Eternit

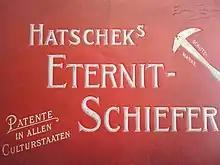
Front cover of a brochure for Hatscheks Eternit Schiefer (asbestos cement roof tiles)

Fibre-reinforced cement products were invented in the late 19th century by the Austrian Ludwig Hatschek. Principally he mixed 90% Portland cement and 10% asbestos fibres with water and ran it through a cardboard machine. Originally, the fibres were of asbestos and the material was commonly used as siding in house buildings due to its low cost, fire-resistance, water tightness, lightweight, and other useful properties. Asbestos turned out to be harmful to health and produces mesothelioma, a form of lung cancer, years after professional or occasional exposure (asbestosis). Starting from the seventies, asbestos use became progressively prohibited; however, in several countries, it is still used for building materials. Safer fibre alternatives, based on e.g. cellulose fibers were developed in the eighties and applied to secure the widely known strength of fibre cement.